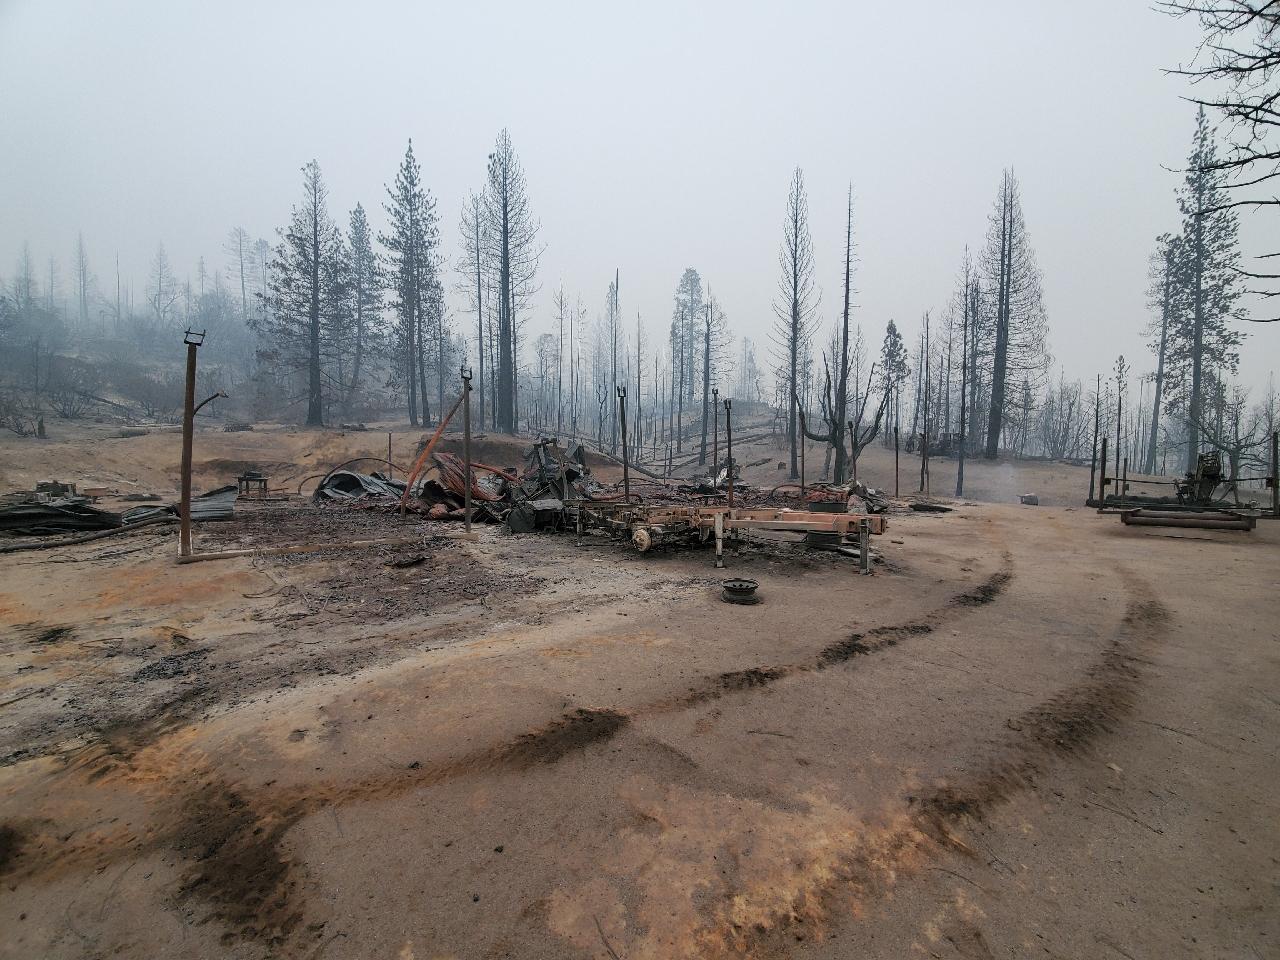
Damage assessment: destroyed